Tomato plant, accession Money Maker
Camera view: vertical (180 deg); turntable rotation: 210 degrees
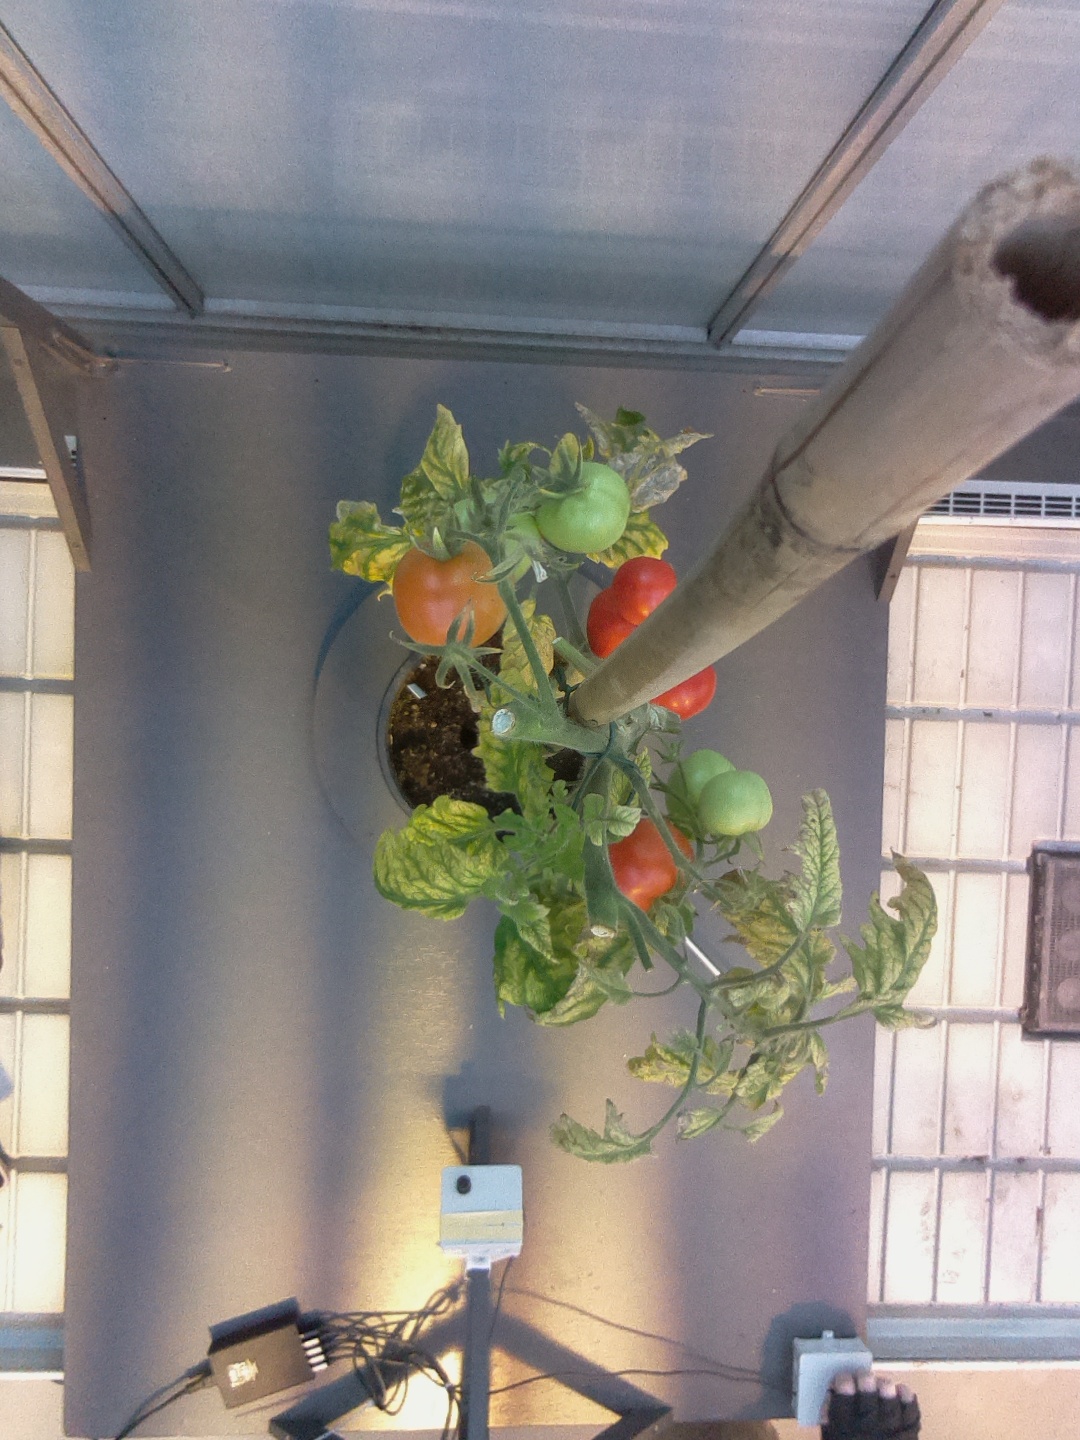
BBCH growth stage 84: 40%-50% of fruits show typical fully ripe color